Alli Petra Pillai

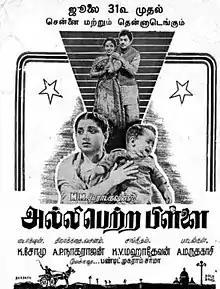
Theatrical release poster

Alli Petra Pillai is a 1959 Indian Tamil-language drama film directed by K. Somu and written by A. P. Nagarajan. Produced by A. Maruthakasi, K. V. Mahadevan, Violin Mahadevan and V. K. Muthuramalingam, the film stars S. S. Rajendran, S. V. Sahasranamam, M. N. Rajam and Pandari Bai. It is a remake of the Hindi film "Tonga-wali" (1955). Cinematography was handled V. K. Gopanna, and editing by T. V. Jayarangan. The film was released on 31 July 1959, and failed at the box office.